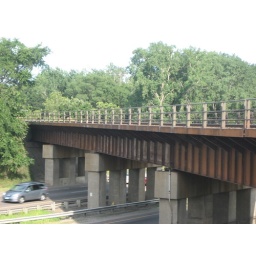
A train bridge over 694 in Shoreview, MN